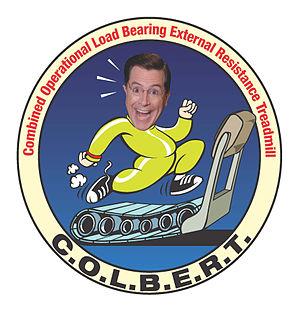
Cette page traite de l’impact culturel du Colbert Report depuis sa première diffusion en 2005.